Reggiane Re.2000 Falco I

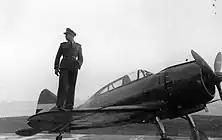
A Hungarian MÁVAG Héja I in 1943

The first seven MÁVAG Héja Is were sent to the Eastern Front on an experimental basis during the summer/autumn of 1941. Flying alongside the Fiat CR.32s of 1/3 Fighter Company, the Héja I pilots claimed eight kills for one loss during three months of combat against the Soviet Air Force. In the summer of 1942, the Hungarian Air Force contributed with its 1st "Repülőcsoport" (aviation detachment) to the German offensive "Fall Blau". 1/1 Fighter Group (1./I "Vadász Osztály"), equipped with 13 Héja Is, reached its first front base near Kursk on 2 July. By 3 August, 2/1 FS joined the other Hungarian fighter unit that had moved to Ilovskoye airfield. The task of 2/1 was to escort short-range reconnaissance aircraft, while 1/1 would support bombing missions.